Armenian Railways

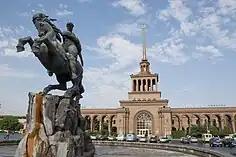
Yerevan Railway Station

Due to a lack of investment, Soviet-made rolling stock is still in use. This includes elektrichka type electric multiple units for suburban services.